2000s

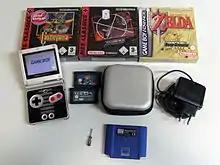
Game Boy Advance SP is upgraded version of the original Game Boy Advance system and it is the second last Game Boy handheld

American television in the 2000s saw the sharp increase in popularity of reality television, with numerous competition shows such as "American Idol", "Dancing with the Stars", "Survivor" and "The Apprentice" attracting large audiences, as well as documentary or narrative style shows such as "Big Brother", "The Hills", "The Real Housewives" and "Cheaters". "Keeping Up with the Kardashians" also aired during the decade, in 2007, and would run for 14 years and 20 seasons, thrusting the Kardashian family into the global pop-culture spotlight. "Chappelle's Show" was one of the most popular comedy shows of the decade. Upon its release in 2004, the first-season DVD set became the best-selling TV series set of all time.